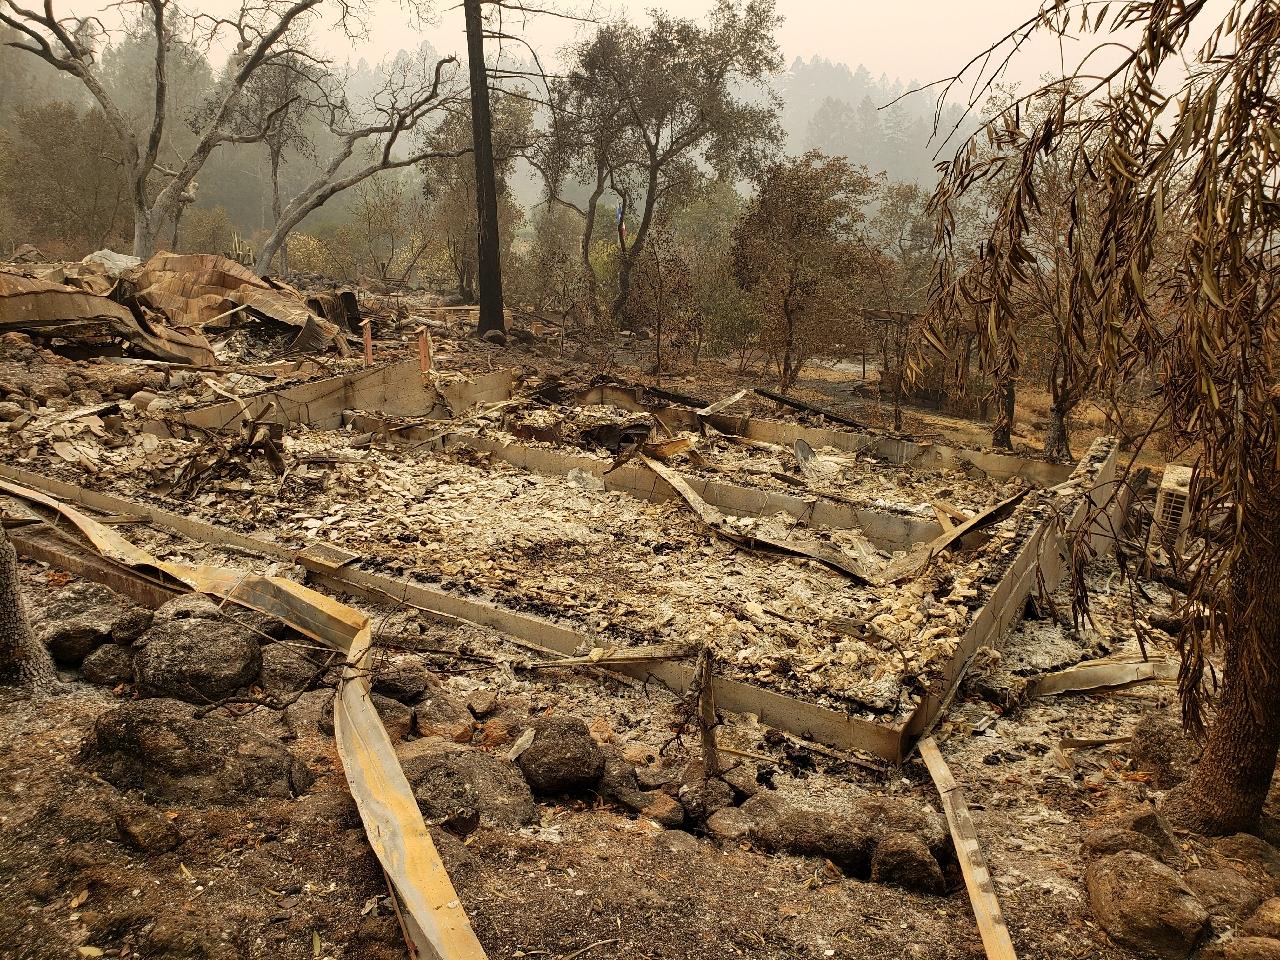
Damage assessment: destroyed